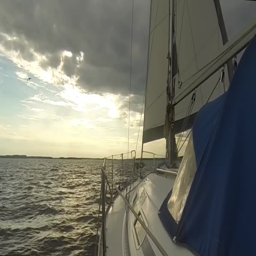
sailing in the wind through the waves